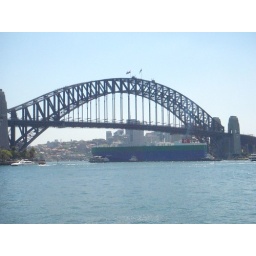
A big boat under a big bridge